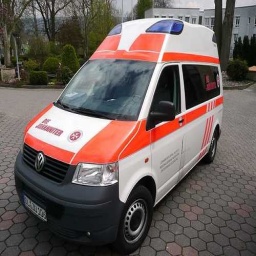
Label: ambulance